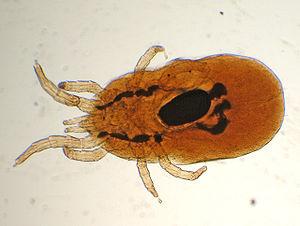
Les oiseaux, encore appelés dinosaures aviens, sont une classe d'animaux vertébrés caractérisée par la bipédie, la disposition des ailes et un bec sans dents.